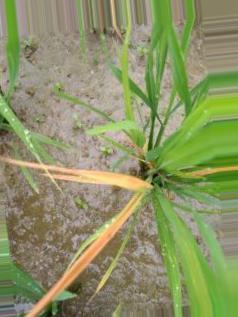
Nhãn: Tungro virus